Black Brigades

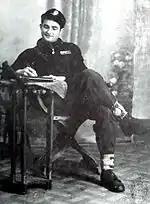
Member of the 16th Black Brigade of Varese, 1945. The soldier wears the black, Italian Army–issue uniform, worn by the Black Brigades, consisting of German-type, M43 cap, similar to the German "Feldmutze", with metal skull insignia, and a black sweater with the square metallic badge of his brigade. Also, armed with a British Sten MkII, submachine gun, likely from an intercepted British, small arms, airdrop or took in battle.

The badge or insignia of the Black Brigades was the jawless death's head, with a dagger in its teeth, or one of assorted Italian versions. Collar tabs were issued, unique to the Black Brigades, consisting in square-shaped tabs with a pointed tip, of solid black cloth, on which was pinned a bright red republican fascio, in the lower part. In the upper part, every Brigade chose its own insignia: either one of the many variants of skulls (with or without crossbones) or coloured facing. Regulations prescribed for all members of the Black Brigades to wear a metal enamelled breast badge, of roundel shape, showing a golden fascio amidst Italian national colours in vertical stripes, and surrounded by a black enamel rim with the inscription: "Corpo Ausiliario delle Squadre d'Azione di Camicie Nere", in capital letters, and in the lower part the identification number of the Brigade. Contemporary pictures show that this badge however, although certainly issued on a large scale, was not so often worn.